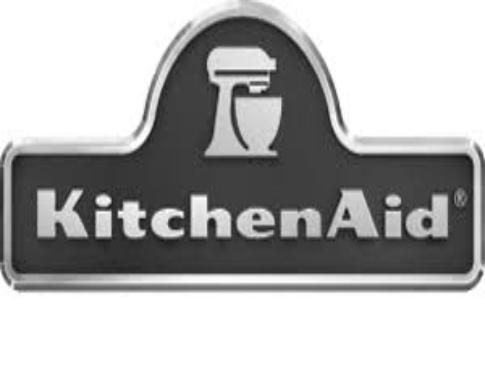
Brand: KITCHEN AID
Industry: Necessities